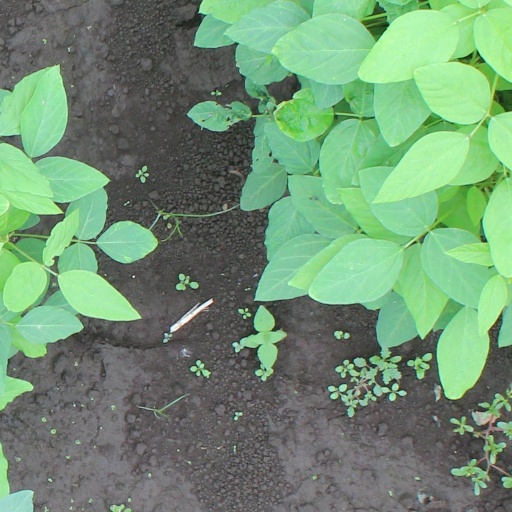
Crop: soybean